John B. Cary School

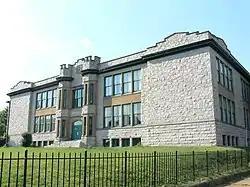

John B. Cary School is a historic school building located in Richmond, Virginia. The structure was built by the Wise Granite Company from 1912 to 1913 based on a design by noted Virginia architect Charles M. Robinson. The building is considered to be an outstanding example of Gothic Revival architecture. It is a -story, granite faced that has been little altered since its original construction. The school was named for Confederate Colonel John B. Cary, who served as the superintendent of the Richmond Public Schools from 1886 to 1889. In 1954, the school was renamed the West End School, when the school was converted for use as a school for African-American students in Richmond's segregated public school system. The building was listed on the National Register of Historic Places in 1992.